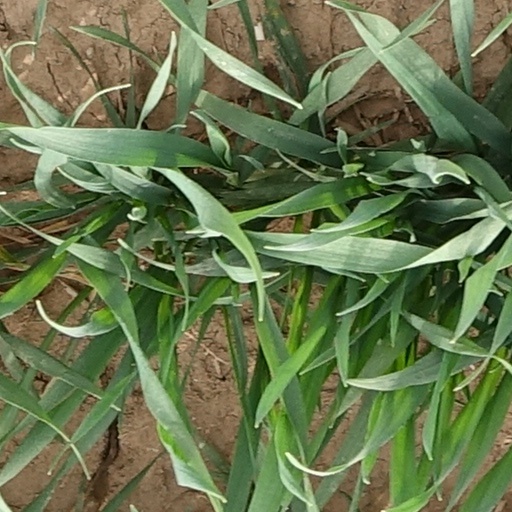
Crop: wheat